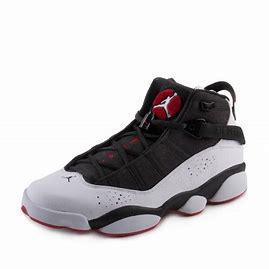
Brand: Jordan
Model: 6 Rings